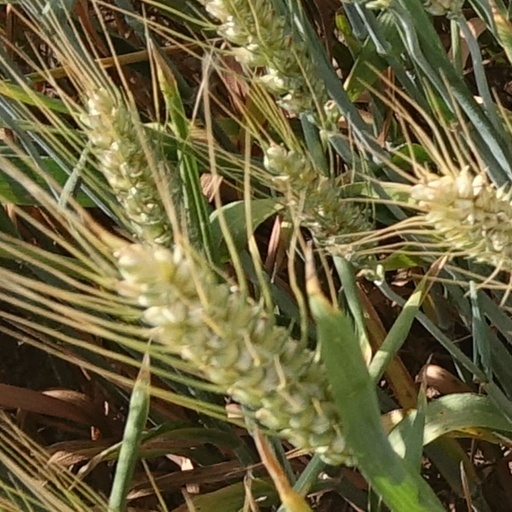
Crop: wheat